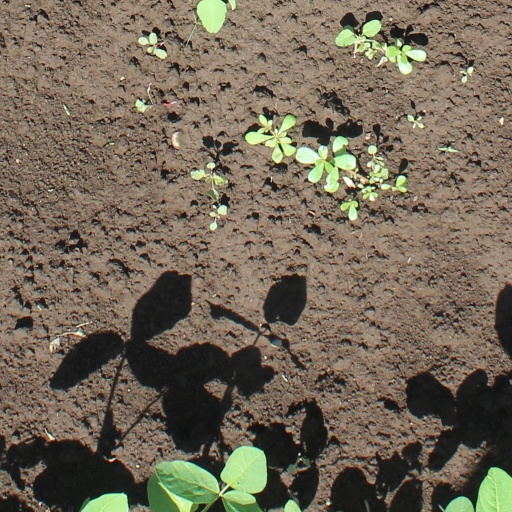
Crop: soybean